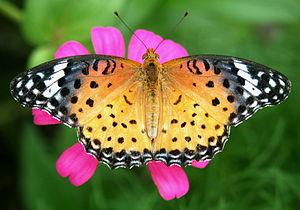
Argynnis est un genre de lépidoptères de la famille des Nymphalidae et de la sous-famille des Heliconiinae.